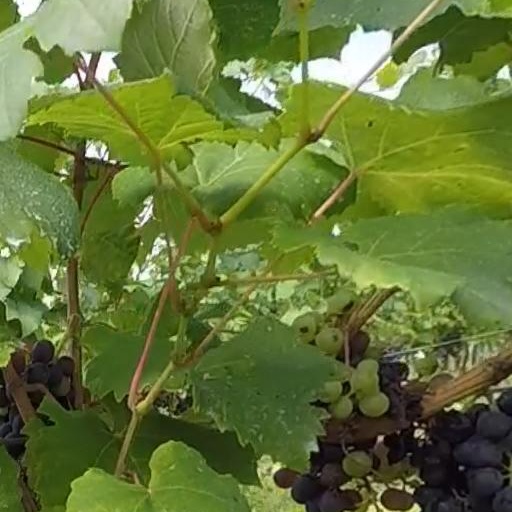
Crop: grape